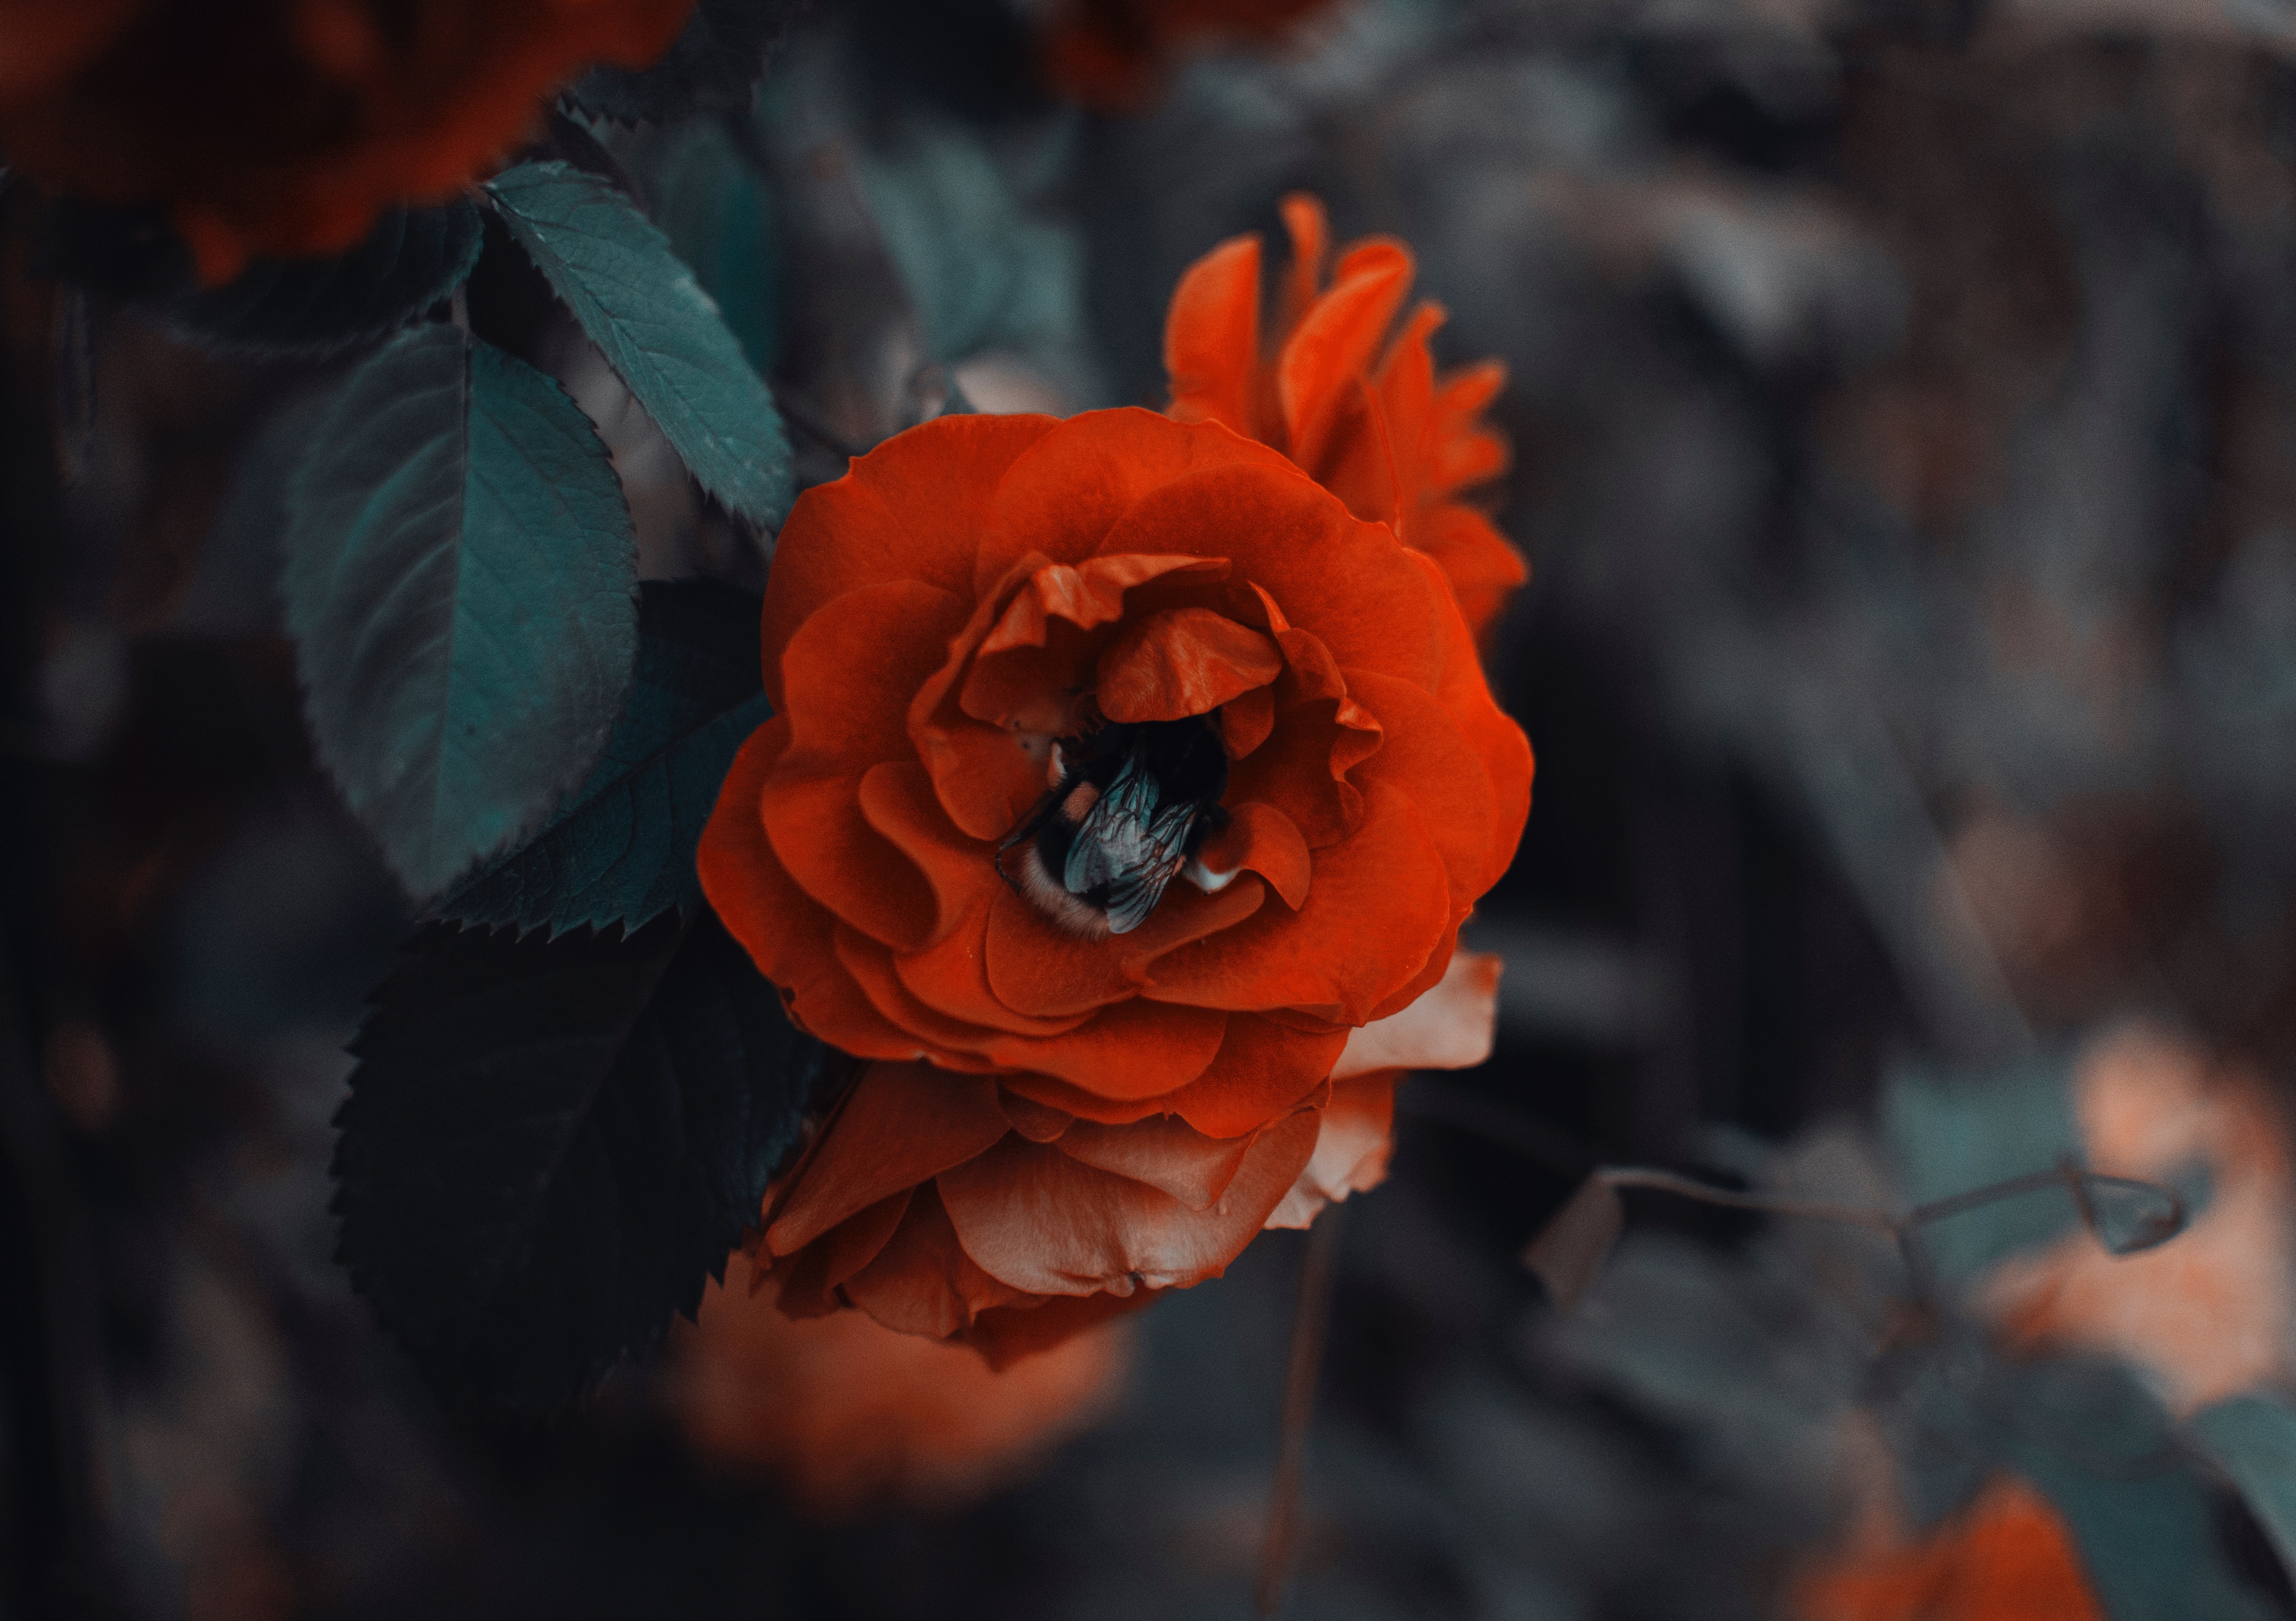
flower, flowering plant, petal, red, orange, plant, rose family, botany, rose, leaf, spring, close up, garden roses, rose order, Colorfulness, floribunda, begonia, wildflower, plant stem, annual plant, camellia, perennial plant, poppy family